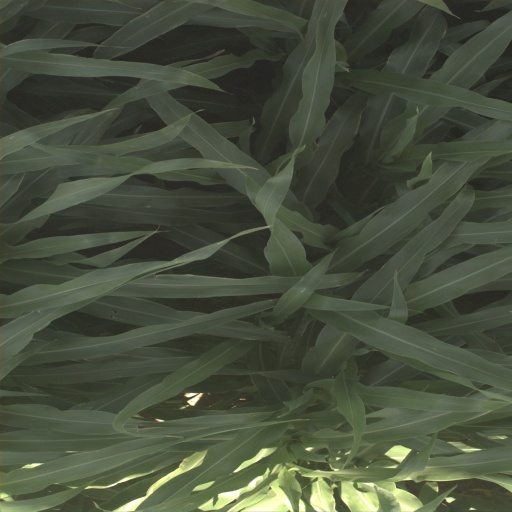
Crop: sorghum